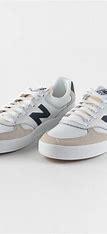
Brand: New
Model: Balance New Balance 300